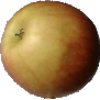
Label: Apple Red 2